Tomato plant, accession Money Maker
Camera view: horizontal (90 deg, fisheye); turntable rotation: 180 degrees
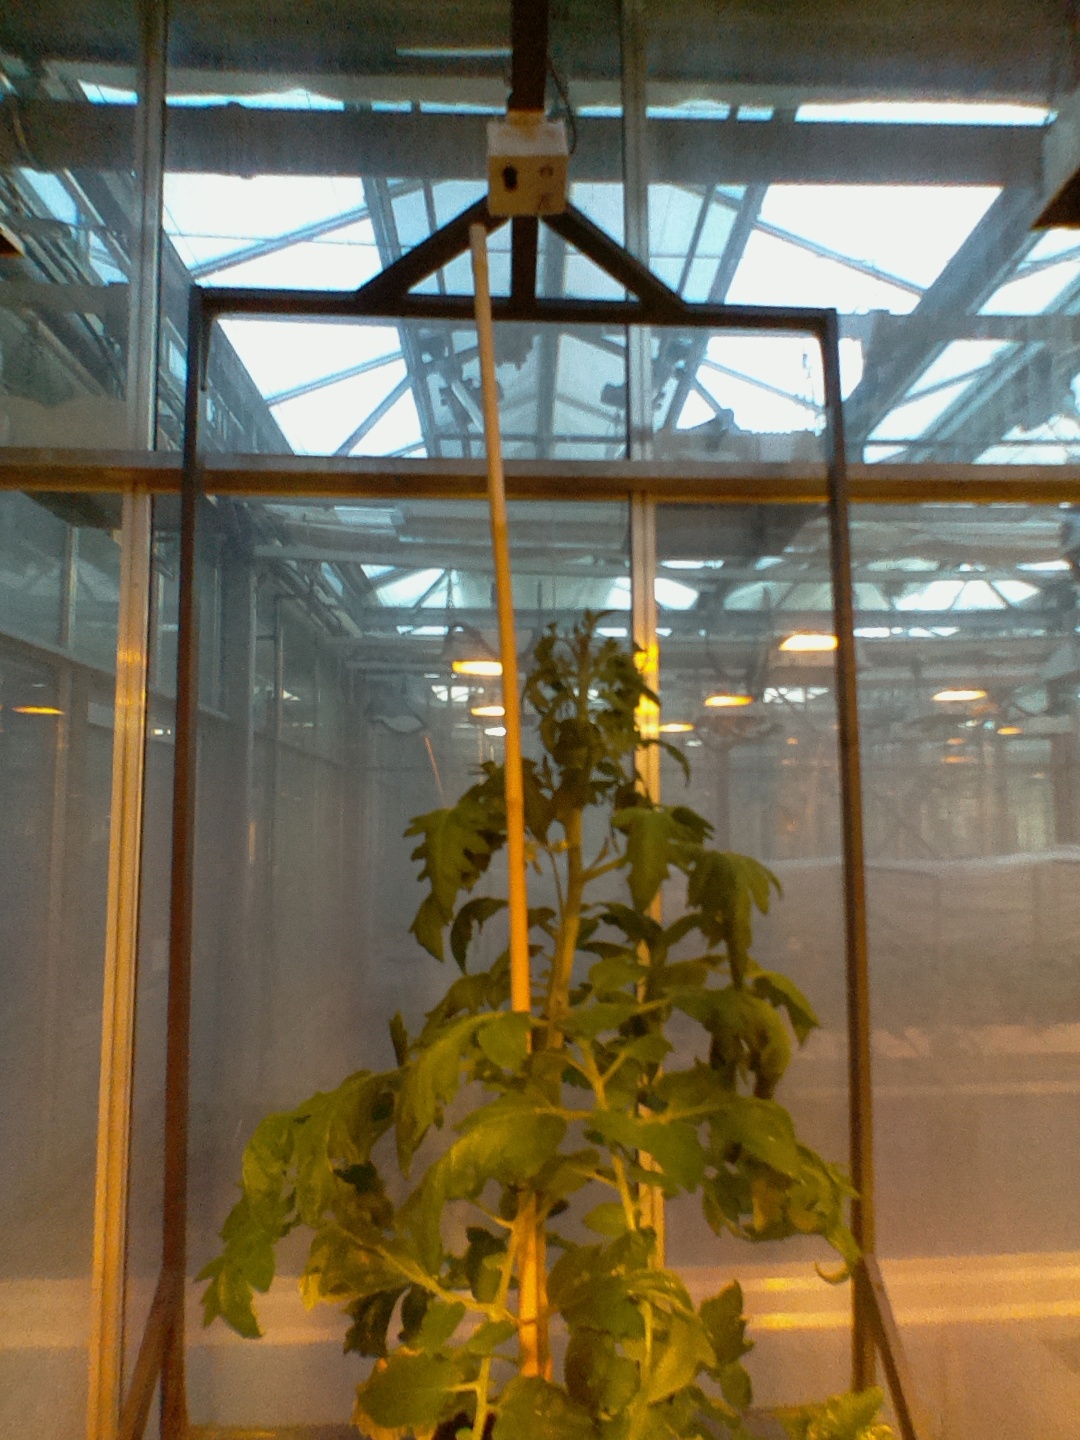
BBCH growth stage 68: Full flowering, 80%-90% of flowers open, more petals falling